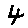
Label: 4